1906 Vanderbilt Elimination Race

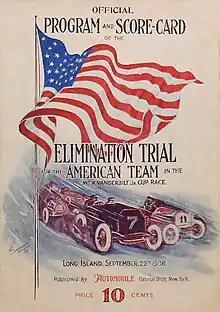
Program cover for the American Elimination Trial held September 22, 1906

The 1906 Vanderbilt Elimination Race was a motor race run to decide which five cars would represent the United States in the international 1906 Vanderbilt Cup.